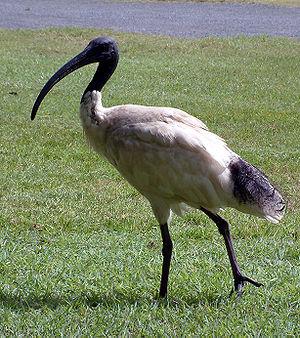
Kerang est une ville du nord de l'État de Victoria à 279 km au nord-ouest de Melbourne sur la rivière Loddon.